Henry J

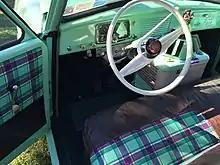
1953 Henry J Corsair Deluxe interior

For 1954, the four-cylinder Corsair price was reduced to $1,286, with the six-cylinder Corsair DeLuxe listed for $1,437, or $124 lower than the previous year. New safety features included padded dashboard and the windshield was mounted so it would pop-out on impact, as well as a "Penny-Minder" carburetor that was claimed to achieve .